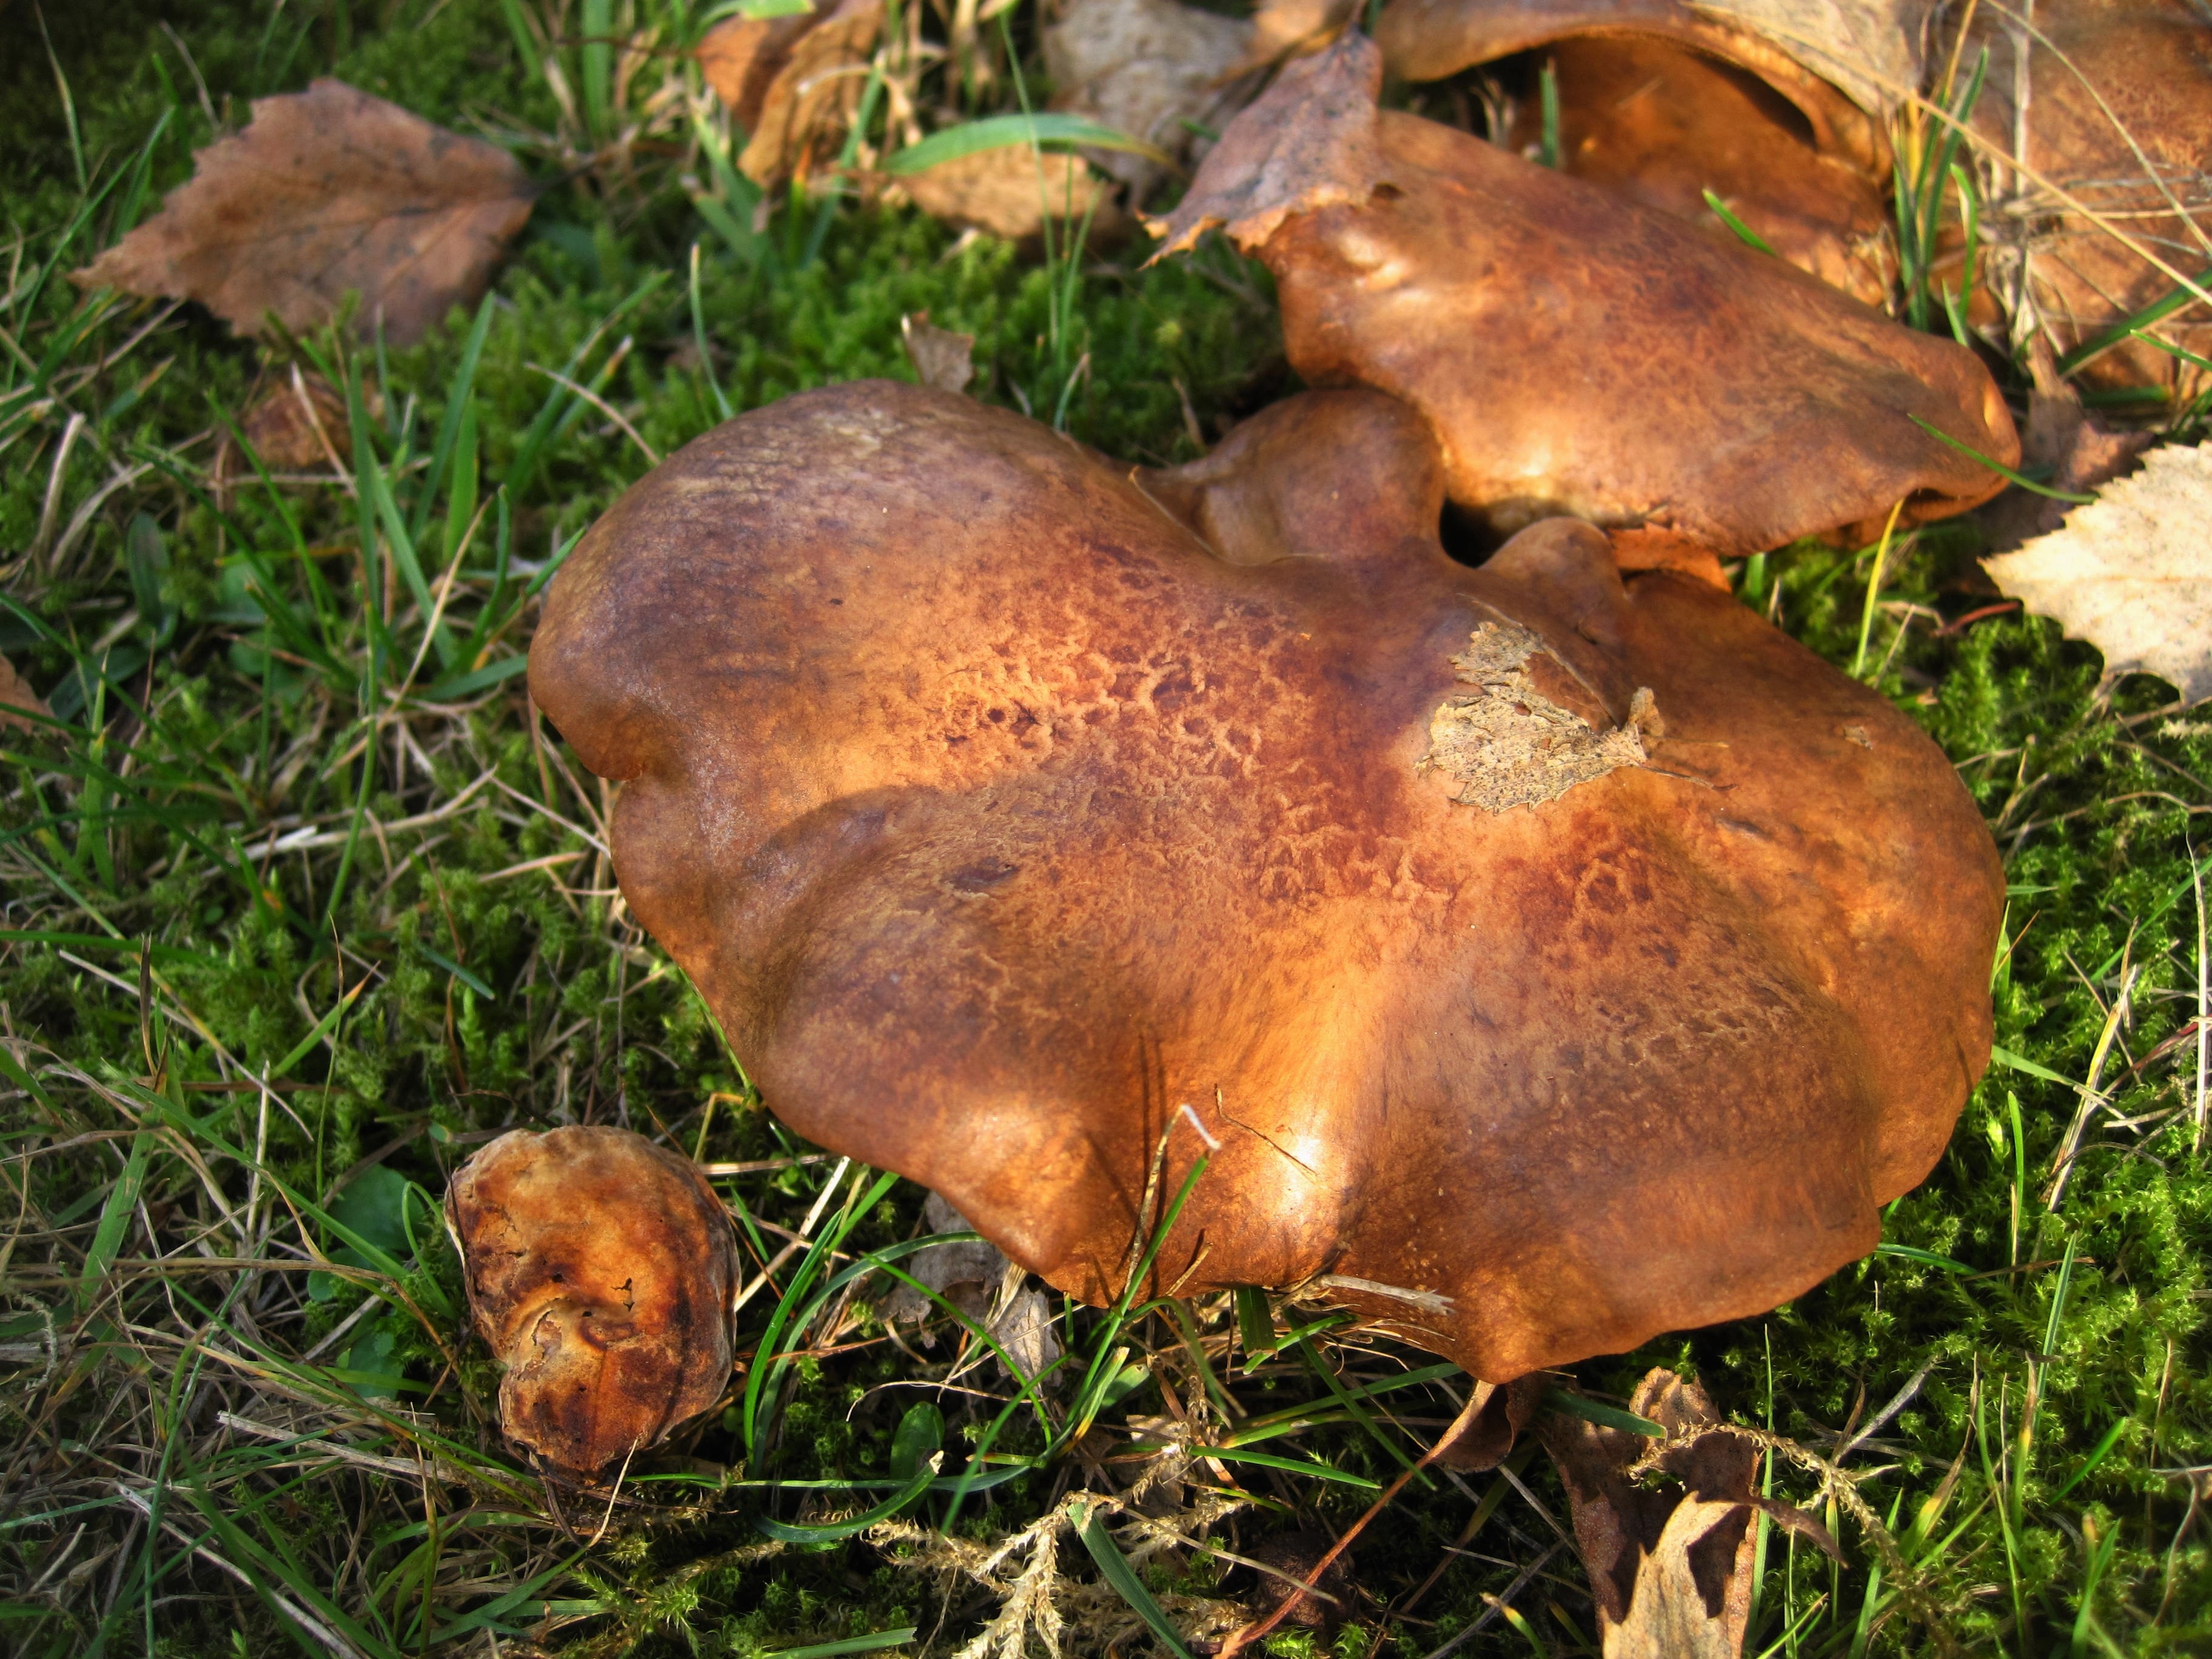
nature, forest, leaf, moss, wildlife, autumn, botany, mushroom, flora, botanical, forest floor, fungus, toxic, woodland, october, bolete, auriculariales, poisonous mushroom, time of year, firs, forest mushroom, forest fruit, typical autumn, autumn mushroom, fruiting bodies, bare kremplinge, paxillus involutus, mushroom genus, brown shades, kremplinge, october mushroom, moss and mushrooms, matsutake, edible mushroom, medicinal mushroom, agaricomycetes, penny bun, pleurotus eryngii